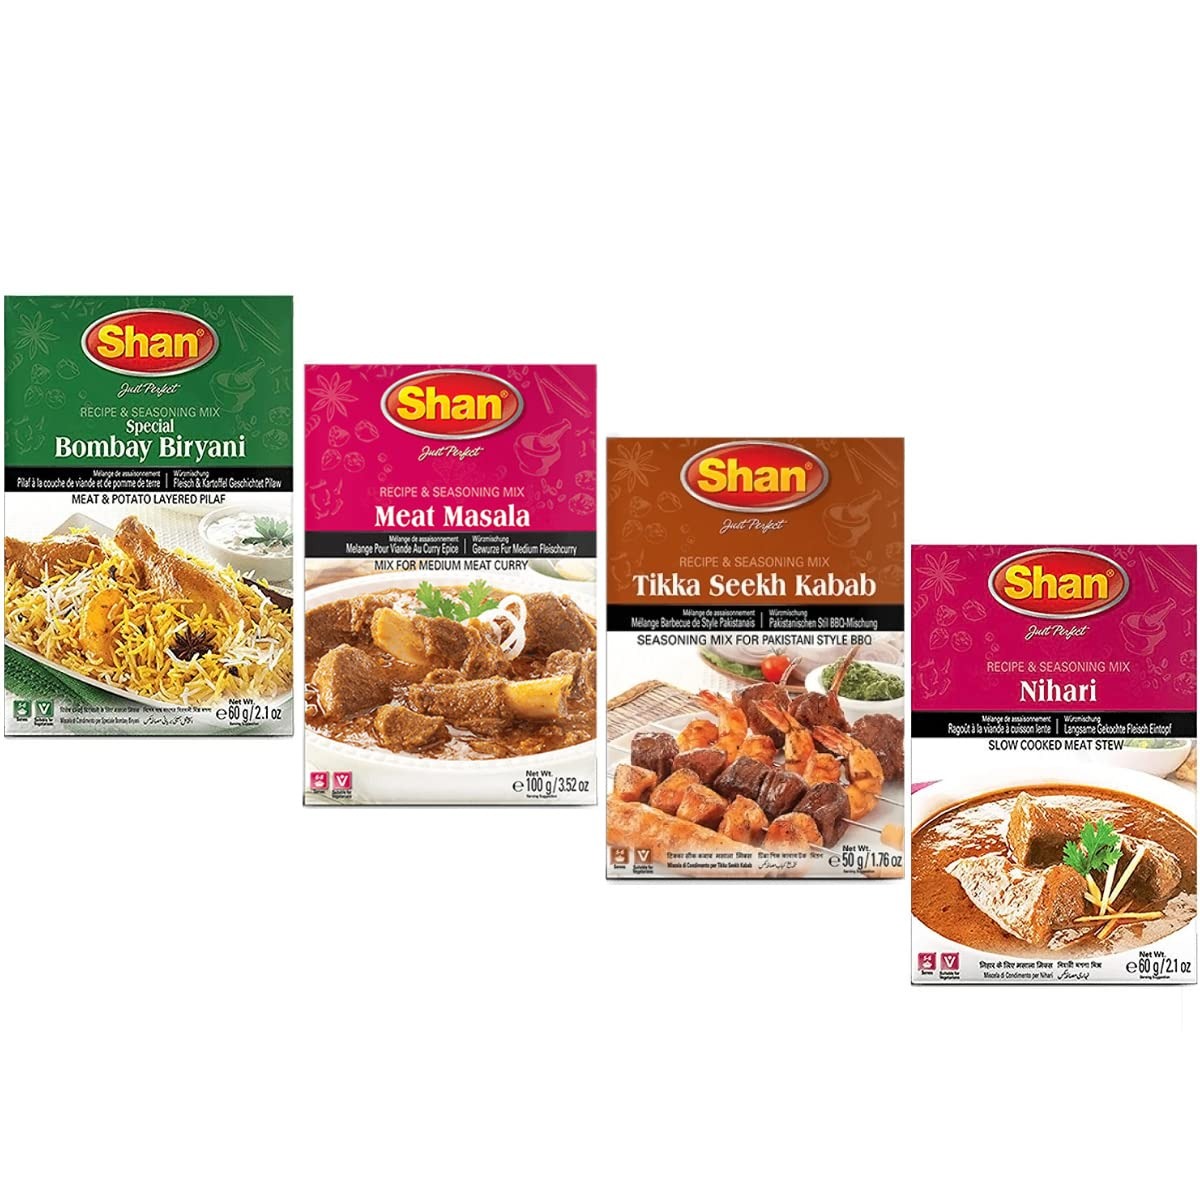
Item Name: Shan - Spice Combo #2 (Bombay Biryani, Meat Masala, Nihari, Tikka Seekh Kabab)
Value: 1.0
Unit: Count

Price: 11.49